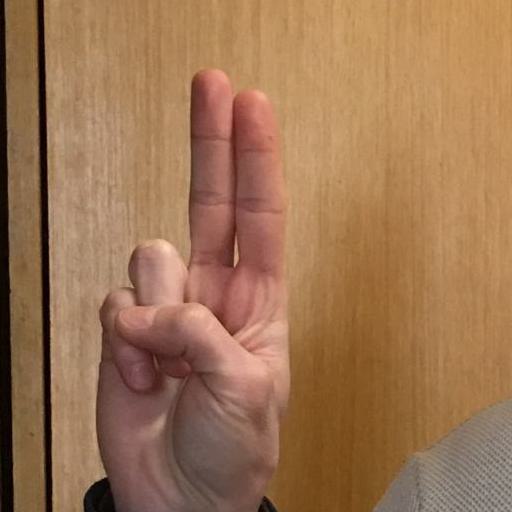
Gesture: two_up